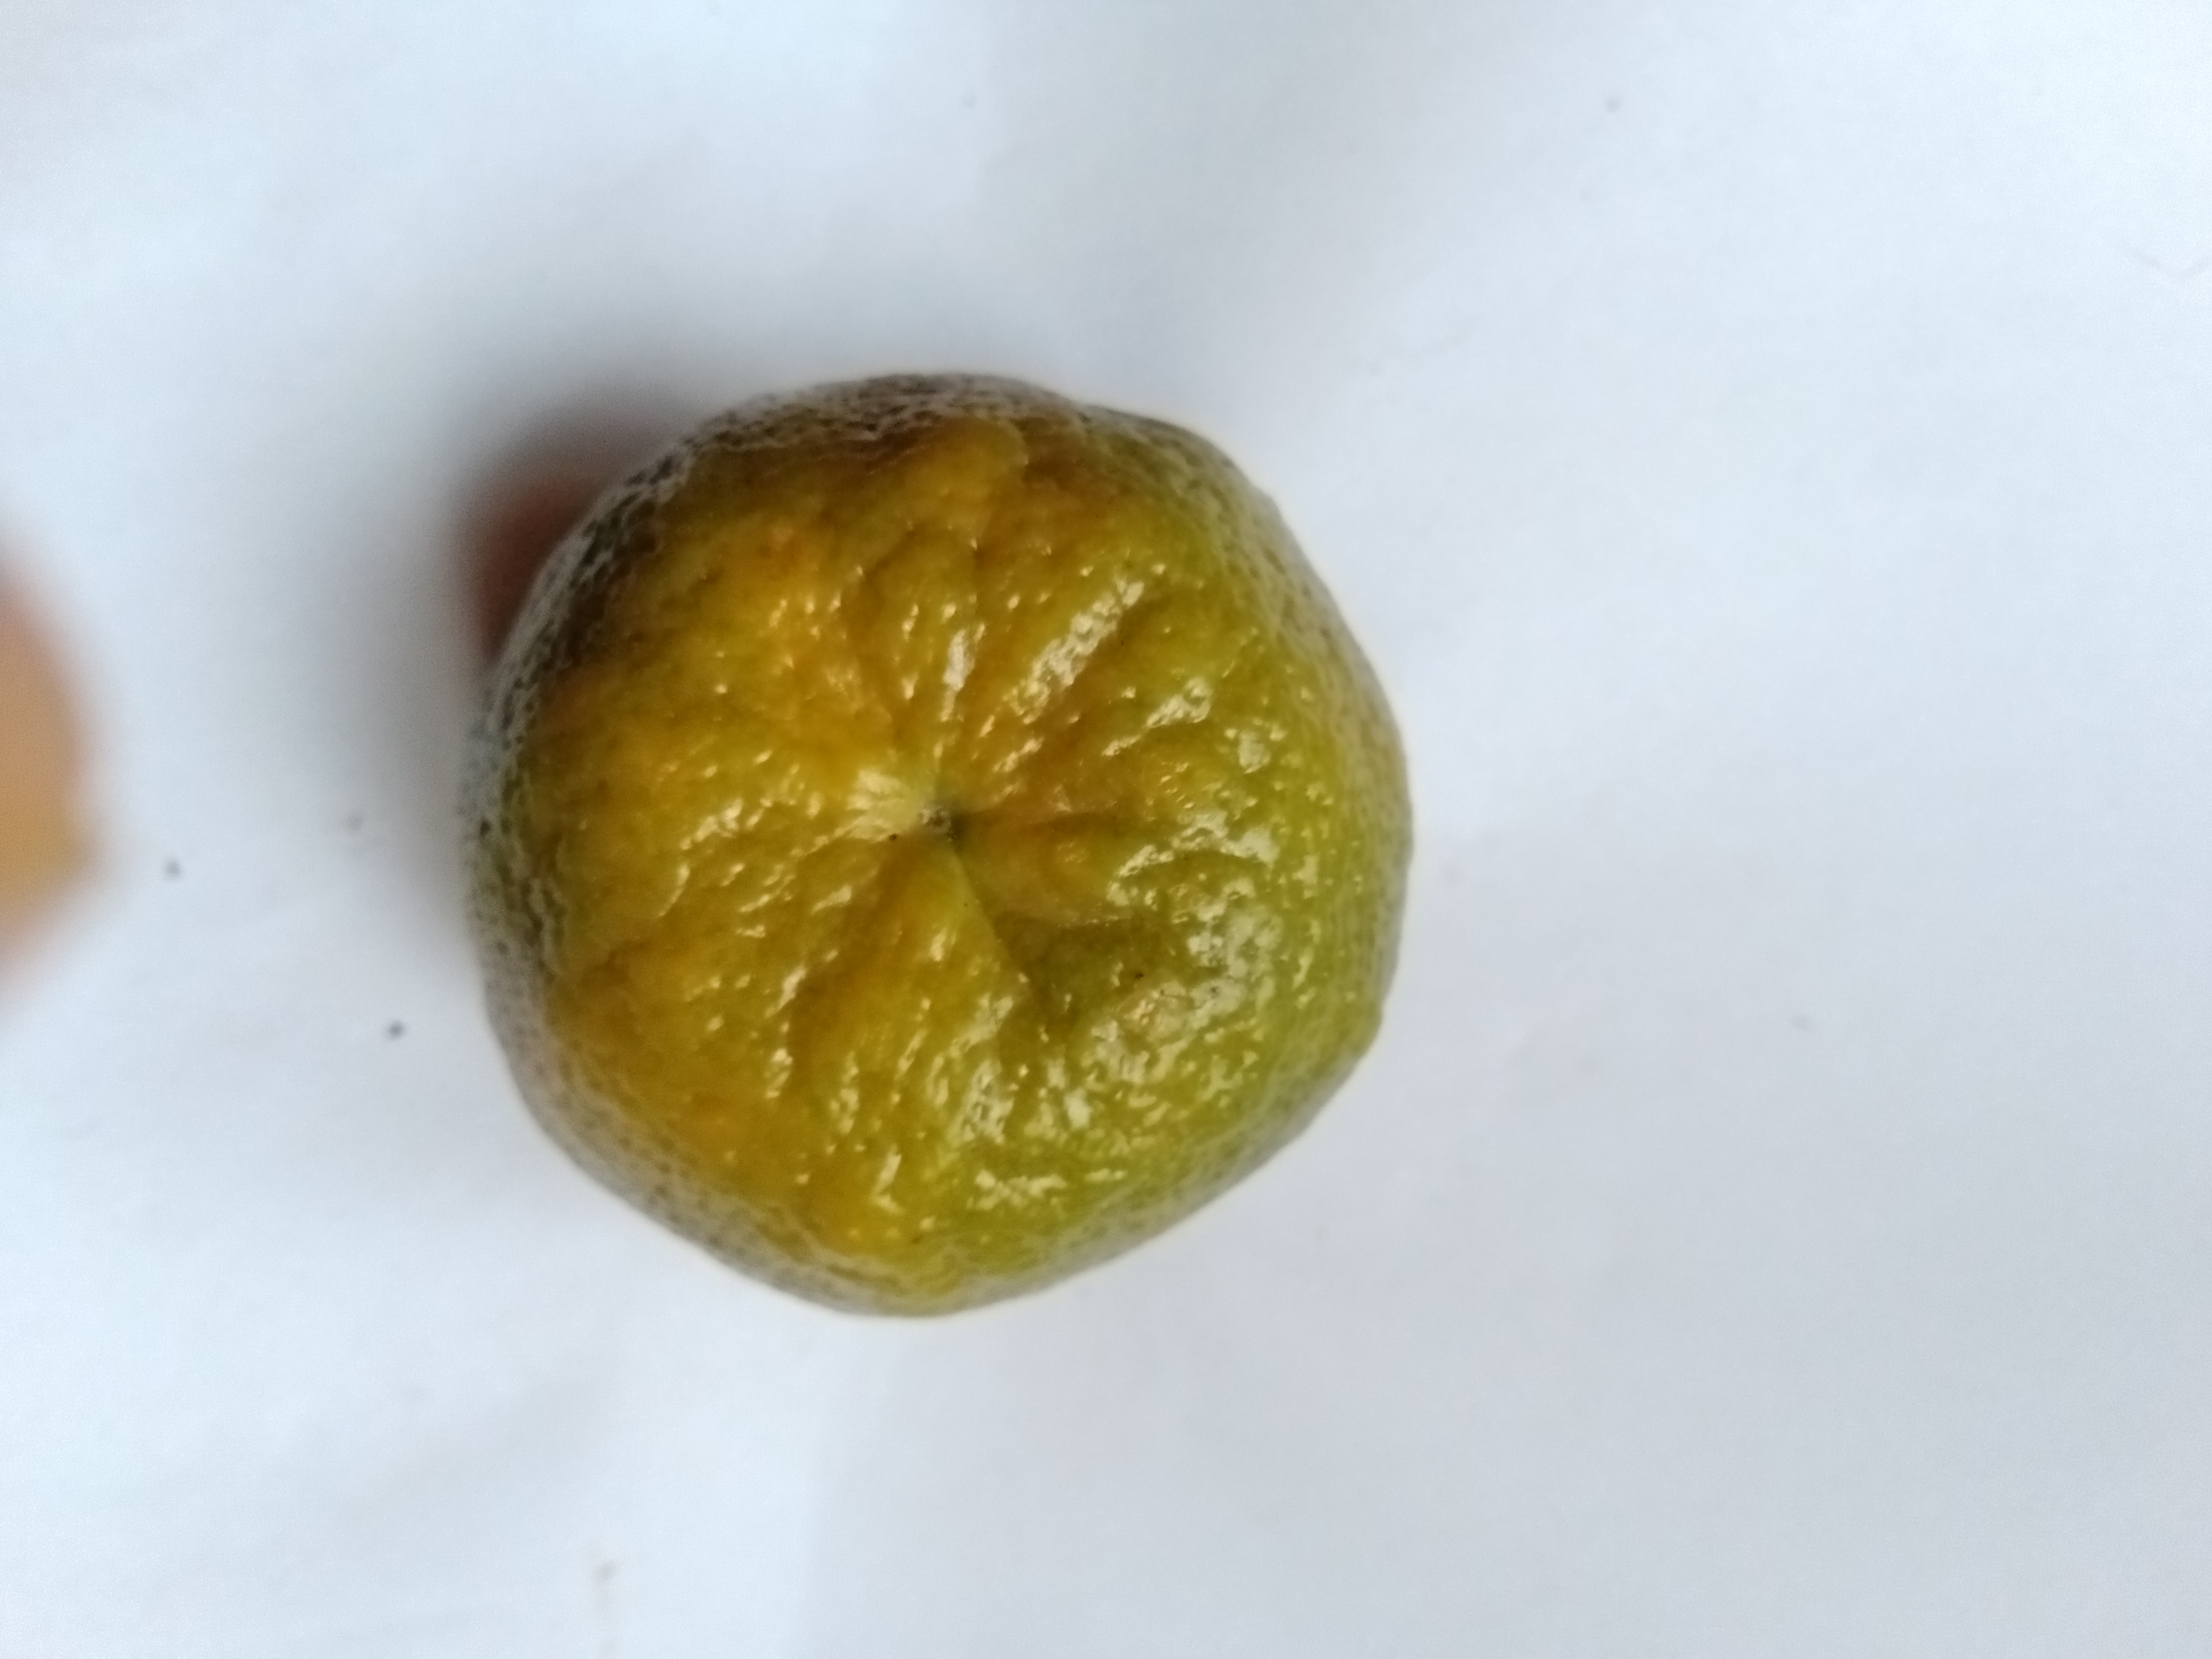
Fruit: orange
Condition: fresh